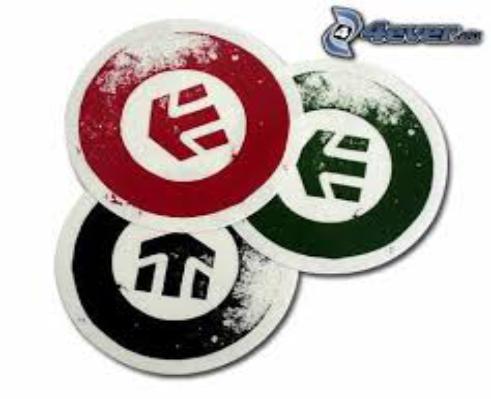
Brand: Etnies
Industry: Clothes